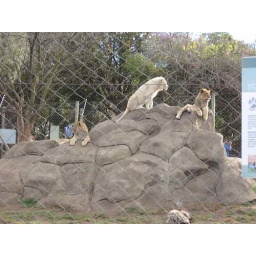
Those were next to the lion cub pen. We weren't allowed to go in there.